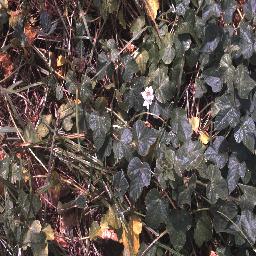
Label: negative